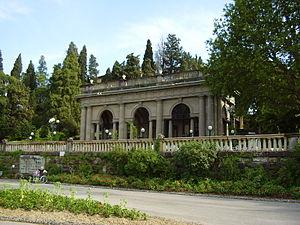
L'esplanade Michel-Ange à Florence est une place en belvédère qui permet le plus fameux panorama sur toute la ville, près de son centre historique.
Giuseppe Poggi est un architecte et un ingénieur italien appelé au Risanamento de Florence en 1865.